AeroVironment Helios Prototype

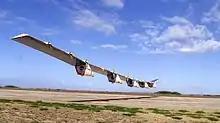
Helios Prototype flying wing moments after takeoff, beginning its first test flight on solar power from the U.S. Navy's Pacific Missile Range Facility on Kauai, Hawaii, July 14, 2001.

The Helios Prototype is an ultra-lightweight flying wing aircraft with a wingspan of , longer than the wingspans of the U.S. Air Force C-5 military transport ( or the Boeing 747 (depending on the model), the two largest operational aircraft built in the United States. The electrically powered Helios was constructed mostly of composite materials such as carbon fiber, graphite epoxy, Kevlar, Styrofoam, and a thin, transparent plastic skin. The main tubular wing spar was made of carbon fiber. The spar, which was thicker on the top and bottom to absorb the constant bending motions that occur during flight, was also wrapped with Nomex and Kevlar for additional strength. The wing ribs were also made of epoxy and carbon fiber. Shaped Styrofoam was used for the wing's leading edge and a durable clear plastic film covered the entire wing.